Knocking and kicking

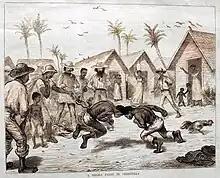
"A Negro fight in South America", 1874.

During the slavery, knocking and kicking was notably practiced in the states of South Carolina and Virginia. Holloway and Wood found that Angolans were the predominant portion of the slaves in South Carolina.